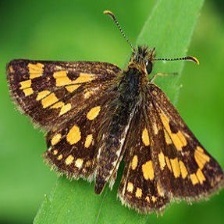
Species: CHECQUERED SKIPPER